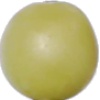
Label: Grape White 2